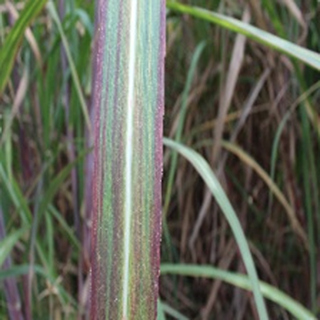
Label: sugarcane_bacterial_blight